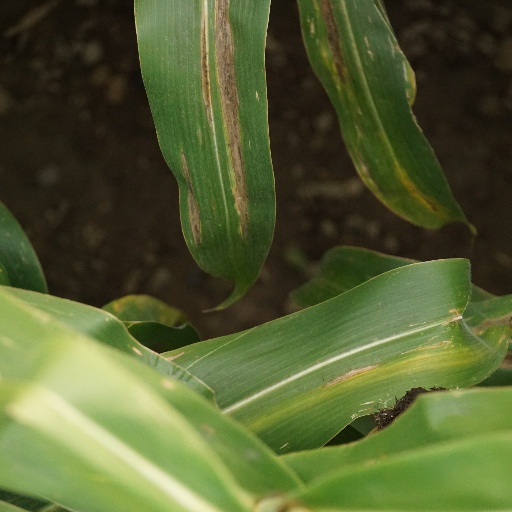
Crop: maize; corn